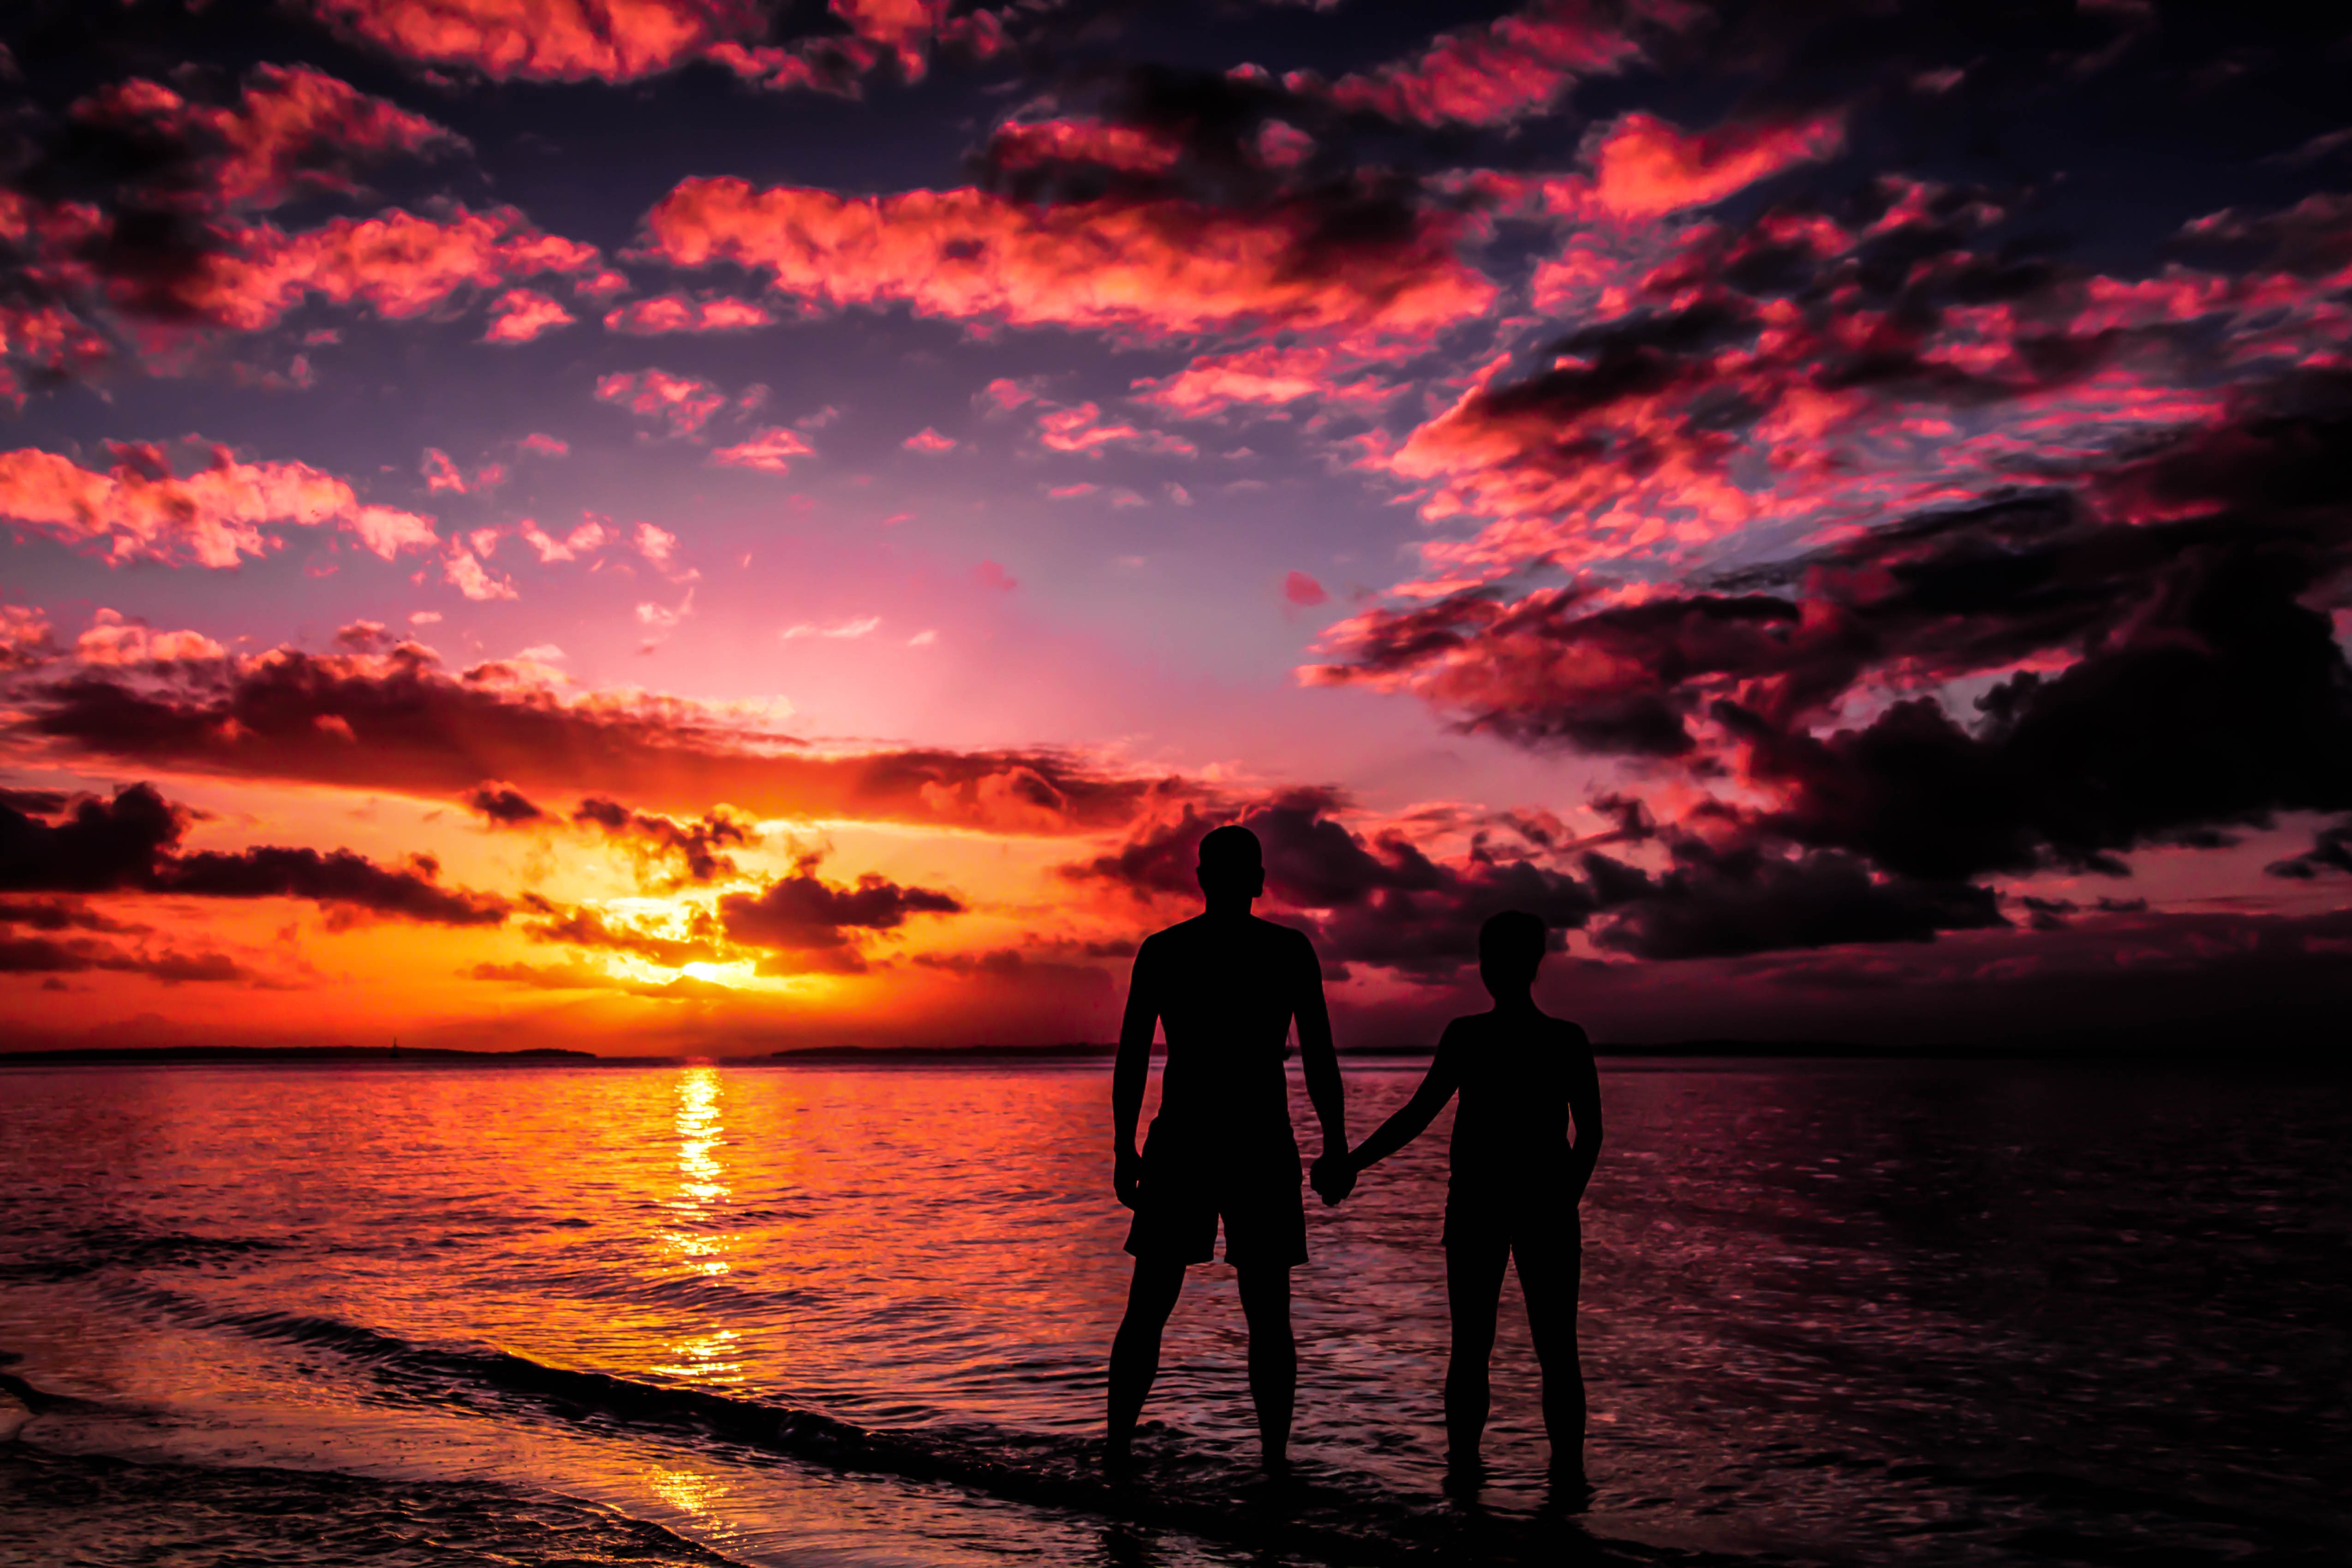
beach, sea, water, nature, sand, ocean, horizon, silhouette, cloud, sky, sun, sunrise, sunset, photography, sunlight, shore, dawn, dusk, evening, reflection, calm, lonely, body of water, australia, lovers, afterglow, east coast, fraser island, red sky at morning